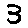
Label: 3